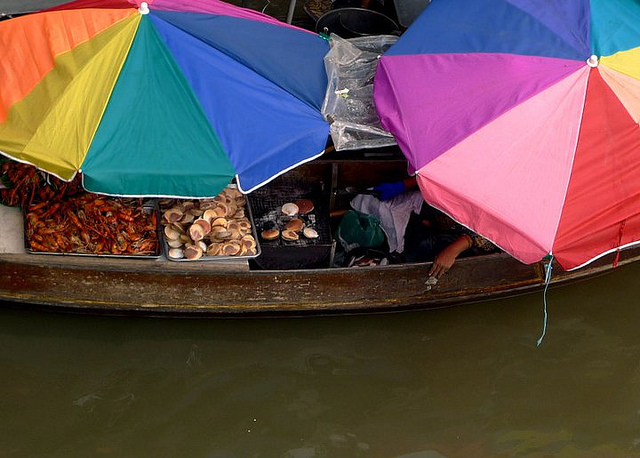
A boat filled with produce covered by umbrellas.

two rainbow colored umbrellas a person and trays of food in a boat

a person on a boat with trays of seafood while he sits under a umbrella.

food inside of a boat in the river covered with unbrellas .